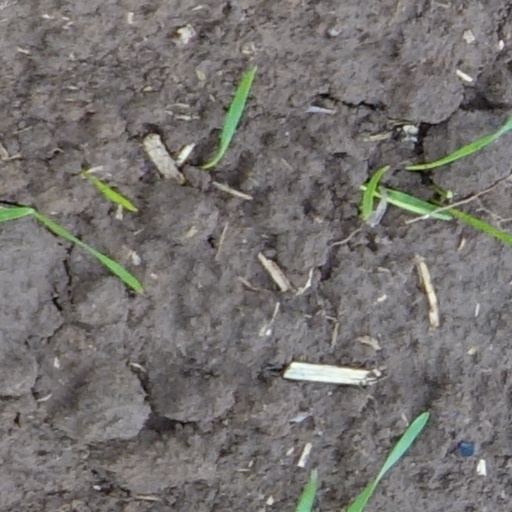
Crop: wheat